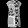
Label: Shirt